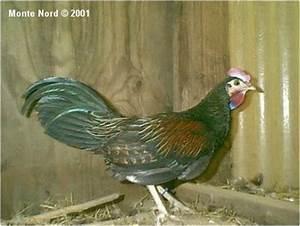
chicken